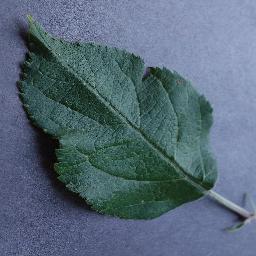
Label: Apple___healthy